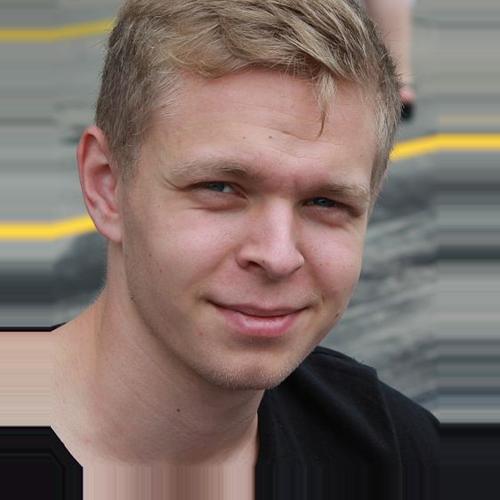
Age: 19